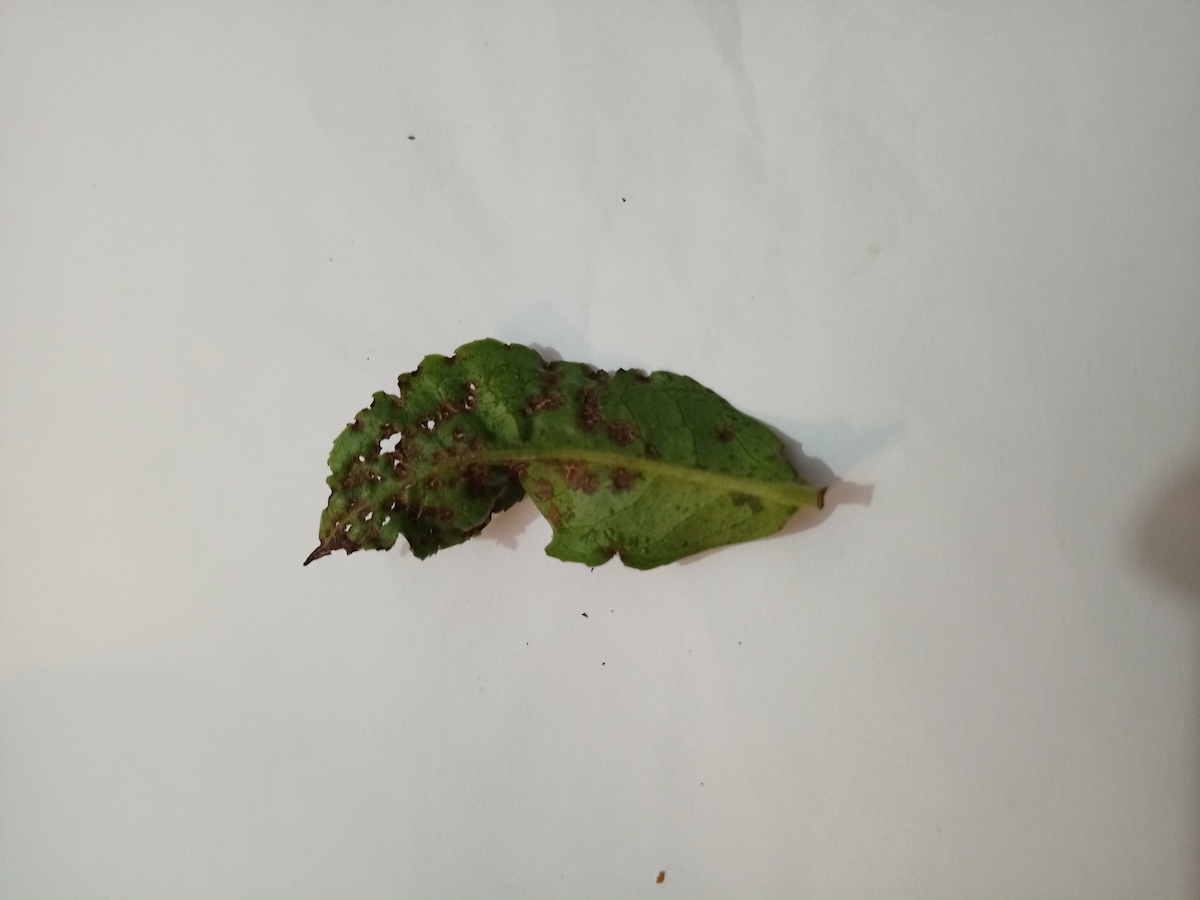
Label: Green mirid bug